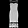
Label: Dress